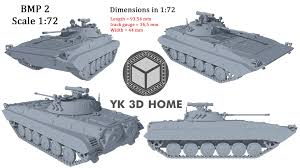
Label: BMP